East Asia Squadron

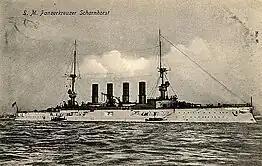
(prewar postcard)

The initial successes by "Emden" led to Spee allowing her captain, von Muller, to take his ship on a lone commerce-raiding campaign in the Indian Ocean, while the cruisers of the squadron would head towards the eastern Pacific and the South American coast, where there were neutral countries with pro-German sympathies (notably Chile) where Spee could potentially obtain supplies. The cruiser "Cormoran" was left behind due to the poor state of her engines, which had led her to be stripped to outfit the captured Russian vessel "Ryazan" as a commerce raider renamed .